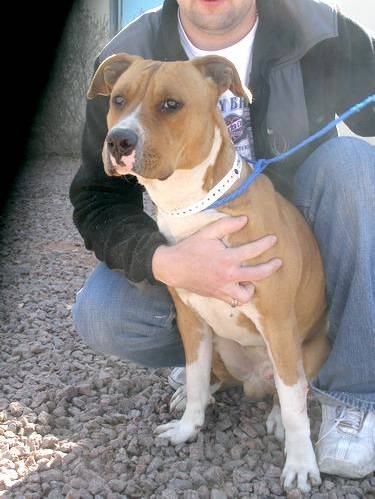
Label: dog